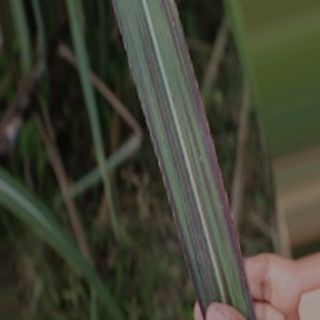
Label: sugarcane_bacterial_blight